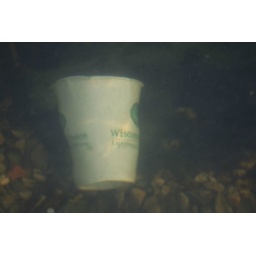
Union cup in lake mendota behind memorial union